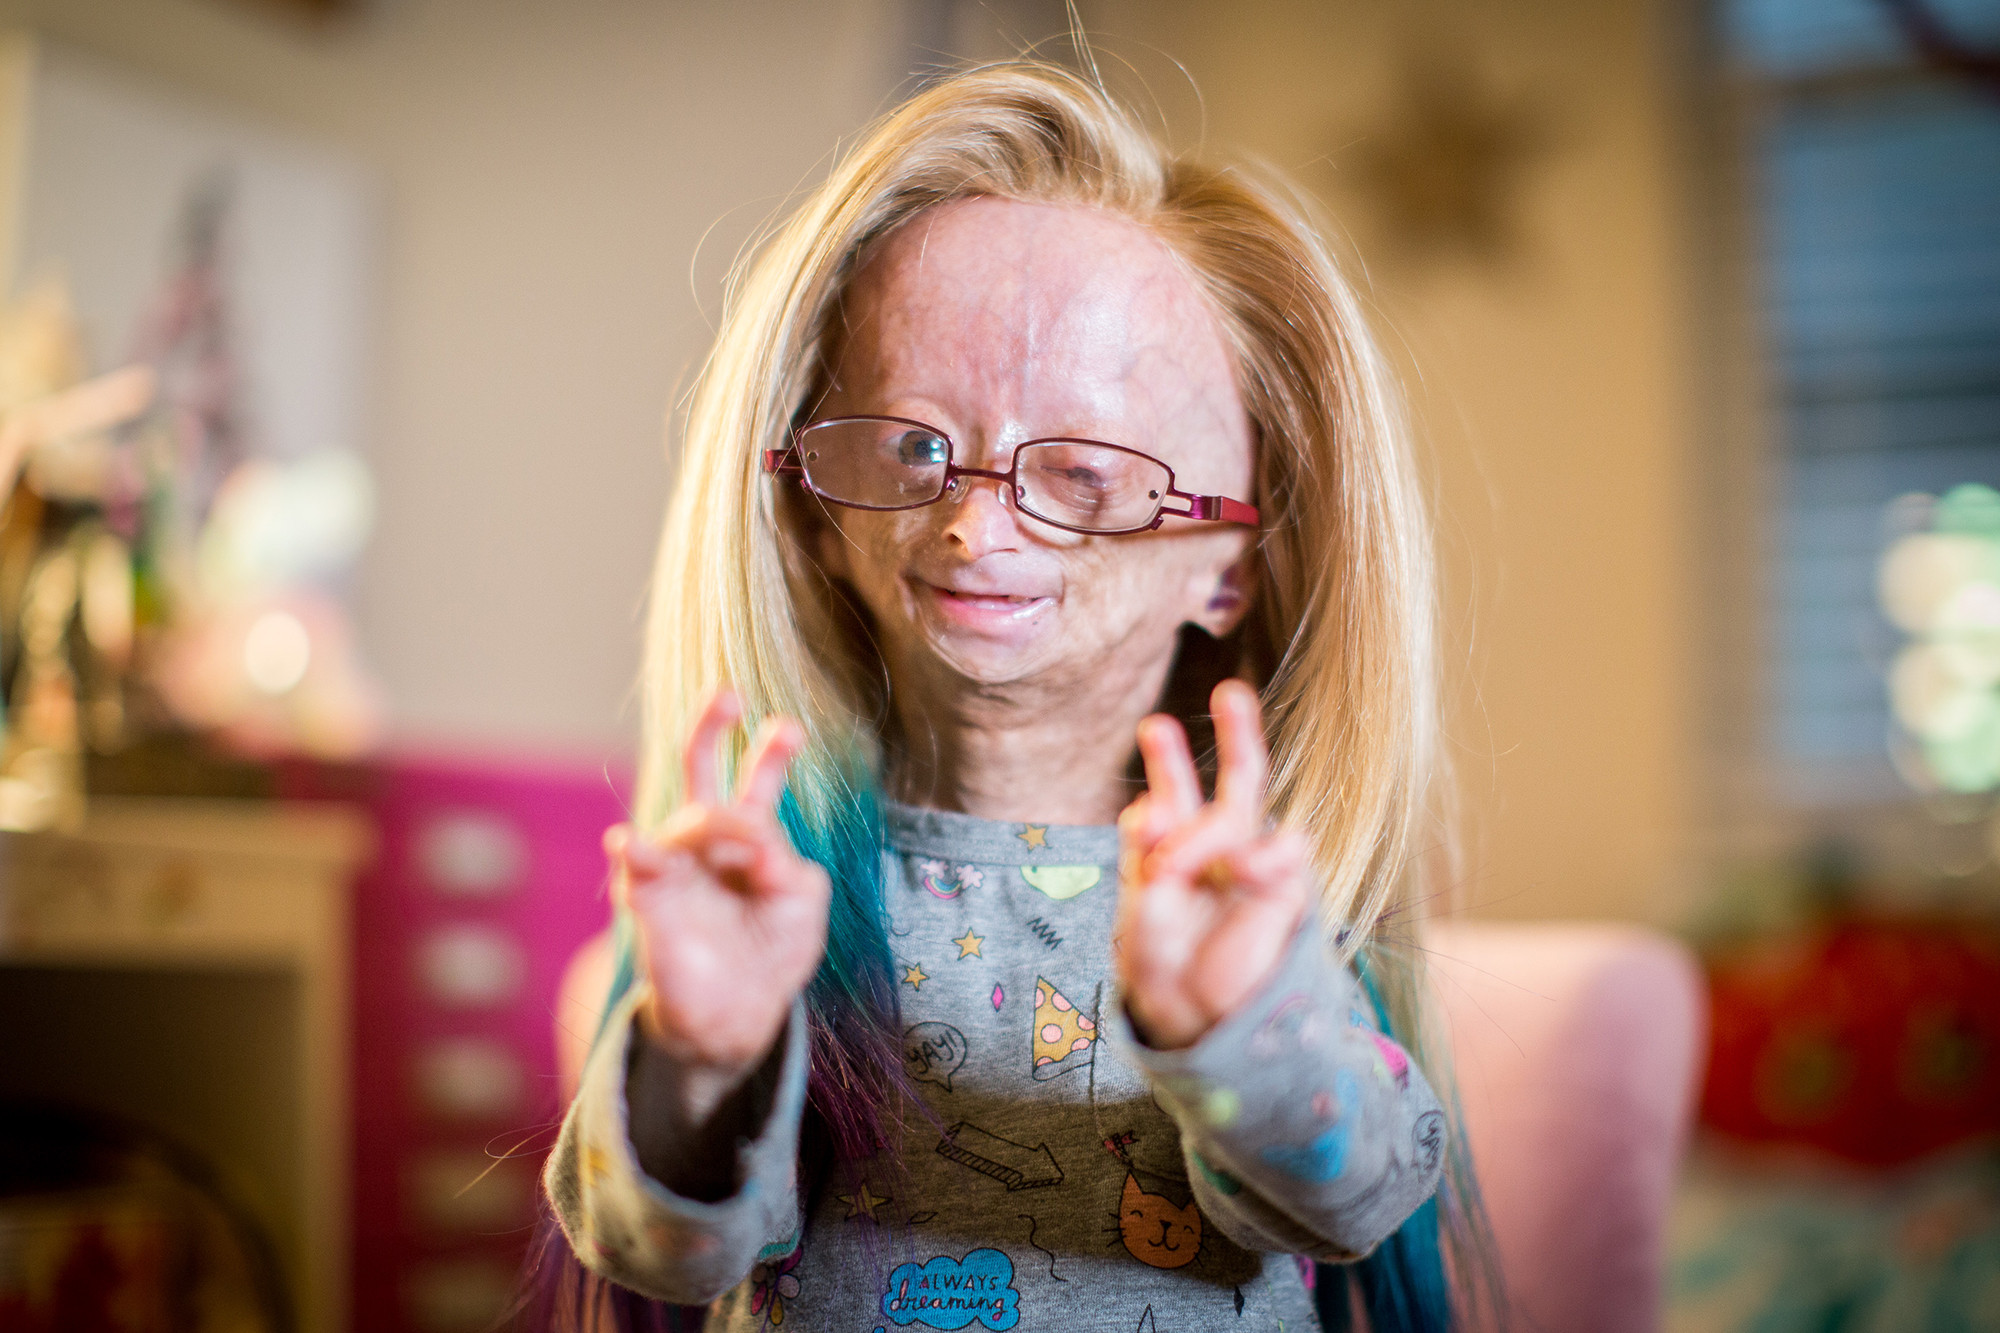
Gender: women